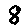
Label: 8